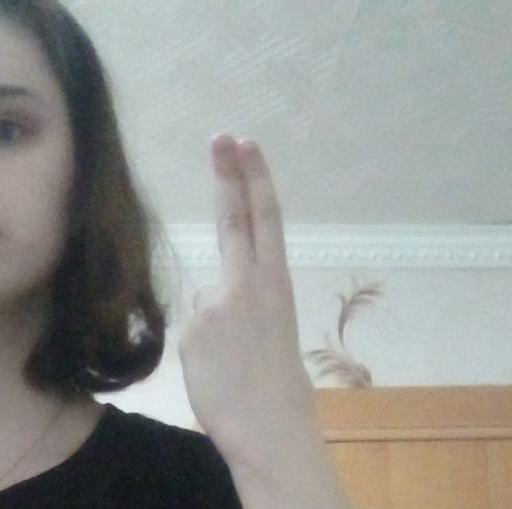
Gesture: two_up_inverted